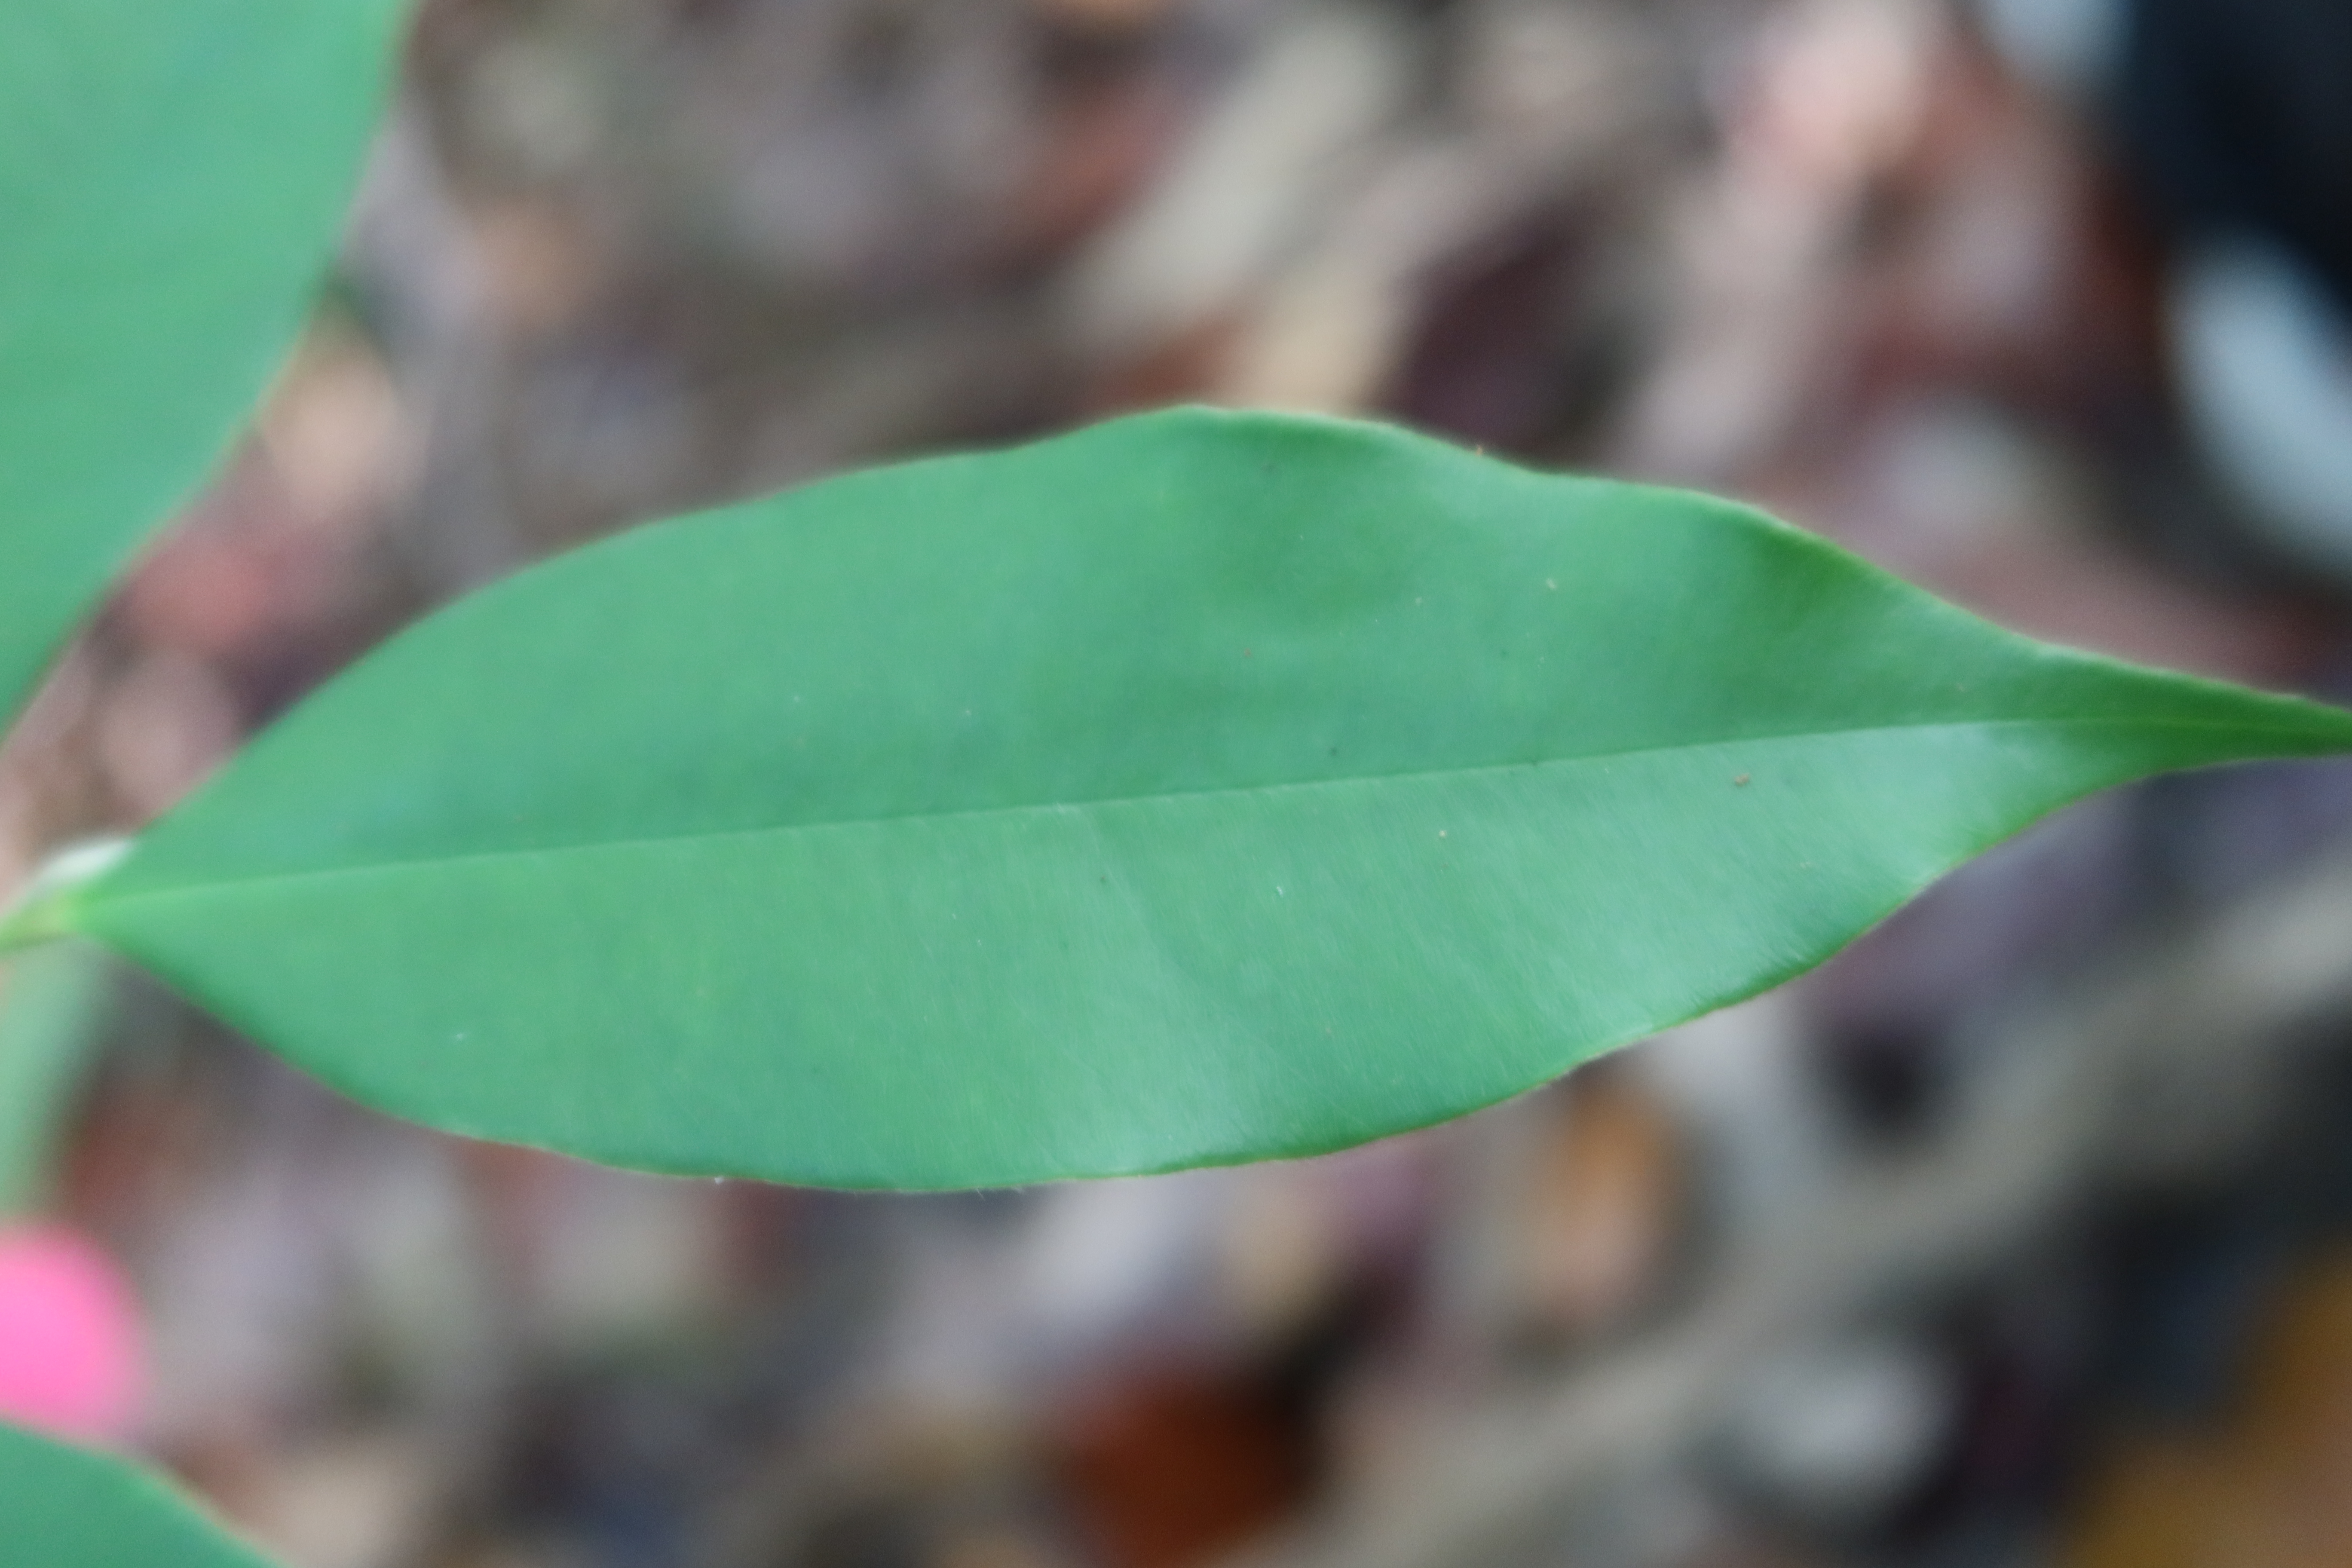
Label: Healthy